Halcyon PVR-BASC

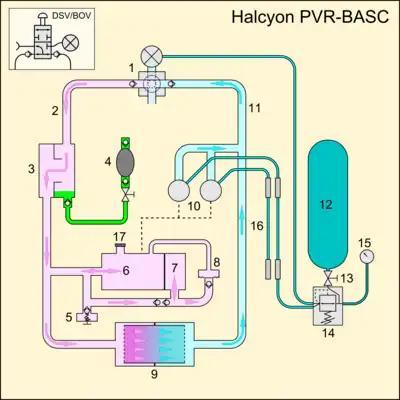
Schematic diagram of the breathing loop and gas supply pneumatics of the Halcyon PVR-BASC Rebreather.

The Halcyon Passive, Variable Ratio-Biased Addition Semi-Closed rebreather is a unique design of semi-closed rebreather using a depth-compensated passive gas addition system. Passive addition implies that in steady state operation (at a constant depth) addition of fresh feed gas is a response to low volume of gas in the loop - the gas is injected when the top of the counterlung activates a demand type addition valve, which provides feed gas as long as the diver continues to inhale. The mechanism discharges gas to the environment in proportion to breathing volume to induce this gas feed.